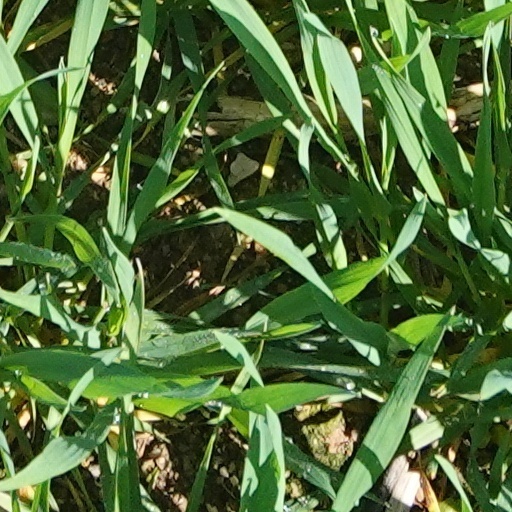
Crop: wheat